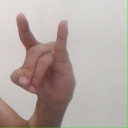
अक्षर: च